Stratford Butterfly Farm

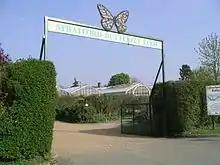
The main gates to Stratford Butterfly Farm

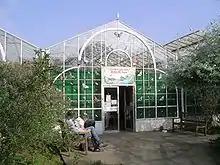
The entrance to the shop and greenhouses

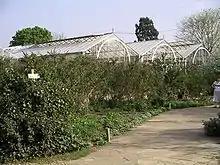
Green houses

Stratford Butterfly Farm is a visitor attraction in Stratford-upon-Avon, Warwickshire, England. A leafy tropical environment is simulated inside large greenhouses. There are numerous free flying butterflies, a few free flying birds, a pool containing fish, and running water. There are also insects and spiders living in glass displays.